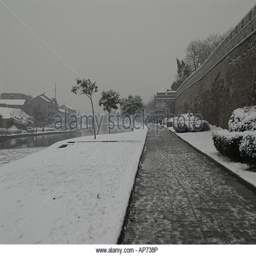
winter at the city wall